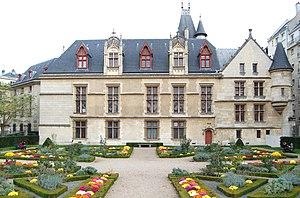
Hotel de Sens, Marais, Paris, France